Andy Carroll

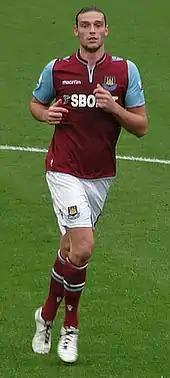
Carroll playing for West Ham United in 2012

Following Newcastle's relegation, and the departures of first-team strikers, Michael Owen, Mark Viduka and Obafemi Martins, Carroll was paired with Shola Ameobi in attack for Newcastle at the start of the new season. His first league goal in the Championship came on 16 September 2009 against Blackpool with a header. By 2010, Carroll was playing almost every match, in a new strike partnership with Peter Løvenkrands. This partnership accounted for more than half of the club's goals in 2010. Carroll finished the season as Newcastle's top scorer, with 19 goals in all competitions, 17 in the league.